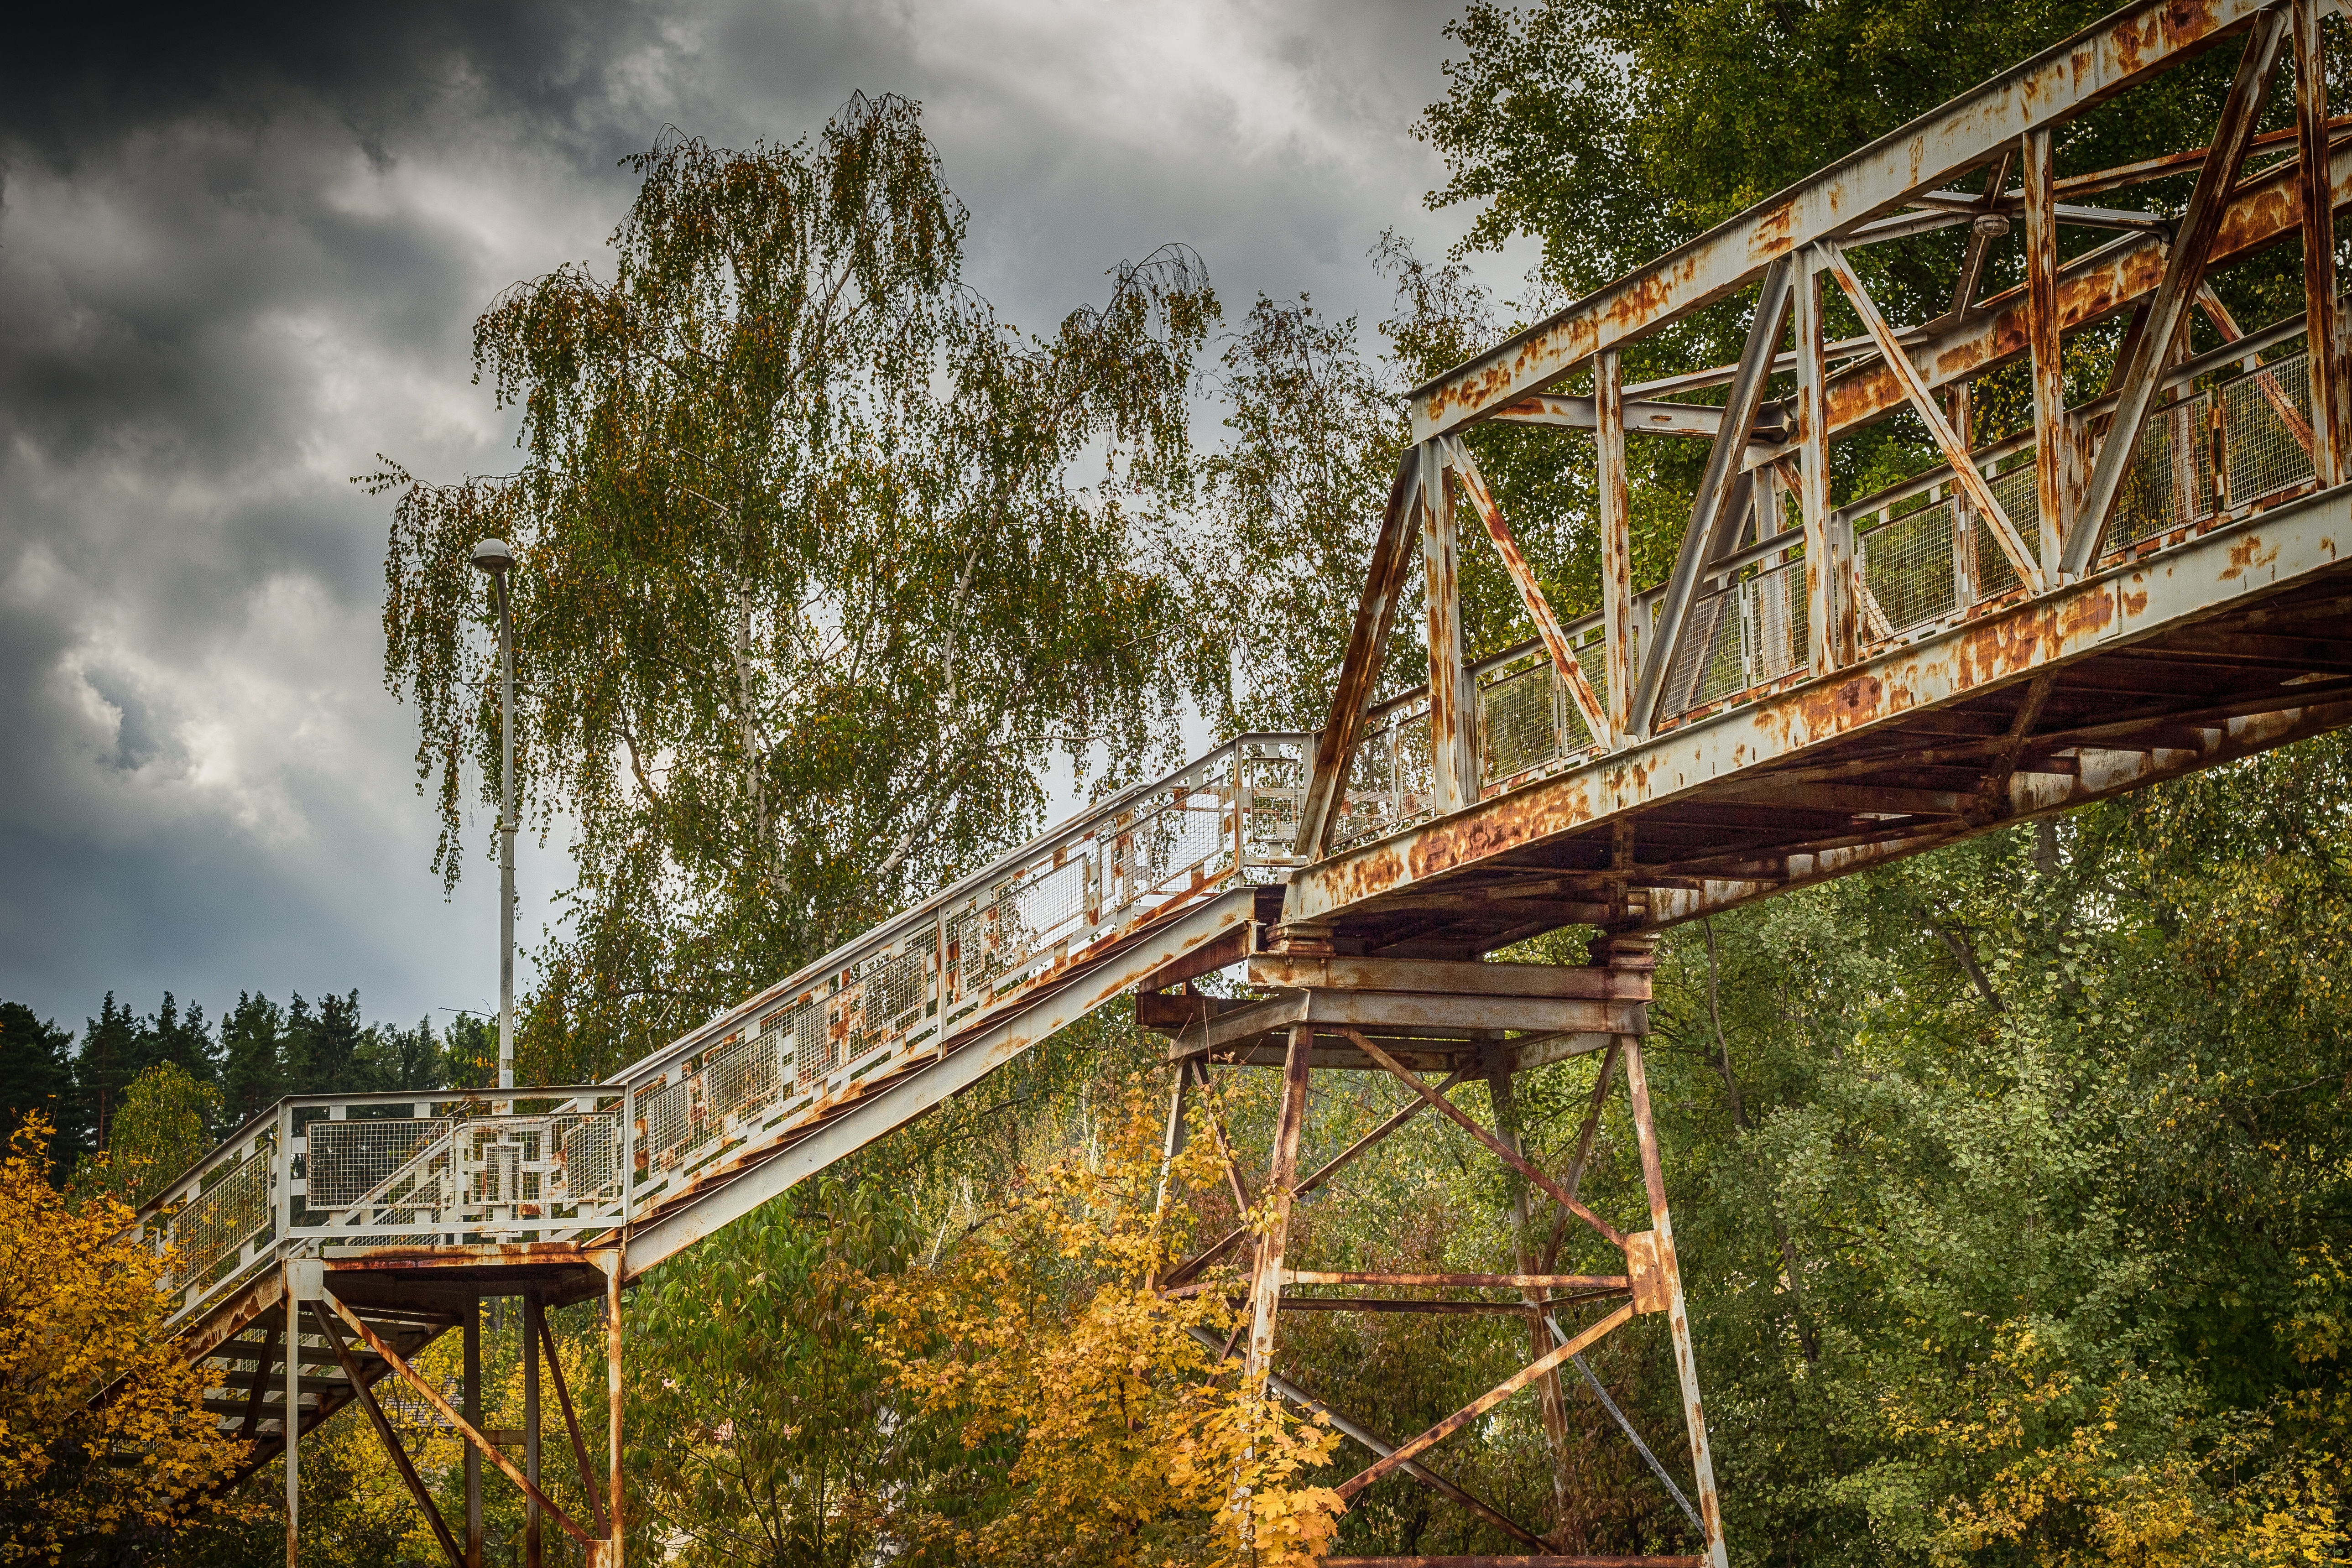
track, bridge, suspension bridge, transport, amusement park, park, hdr, iron, truss bridge, amusement ride, rolling stock, nonbuilding structure